Werner Herzog

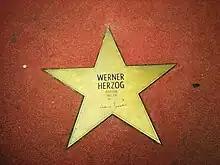
Herzog's star on the "Boulevard der Stars" in Berlin

In 2011, Herzog competed with Ridley Scott to make a film based on the life of British explorer Gertrude Bell. In 2012, it was confirmed that Herzog would start production on his long-in-development project in March 2013 in Morocco with Naomi Watts to play Gertrude Bell along with Robert Pattinson to play T. E. Lawrence and Jude Law to play Henry Cadogan. The film was completed in 2014 with a different cast: Nicole Kidman as Gertrude Bell, James Franco as Henry Cadogan, Damian Lewis as Charles Doughty-Wylie, and Robert Pattinson as a 22-year-old archaeologist T. E. Lawrence." Queen of the Desert" had its world premiere at the 2015 Berlin International Film Festival.